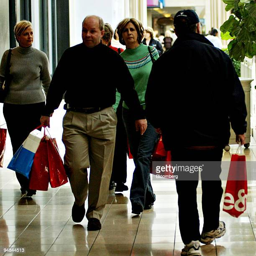
shoppers carry bags inside shopping center